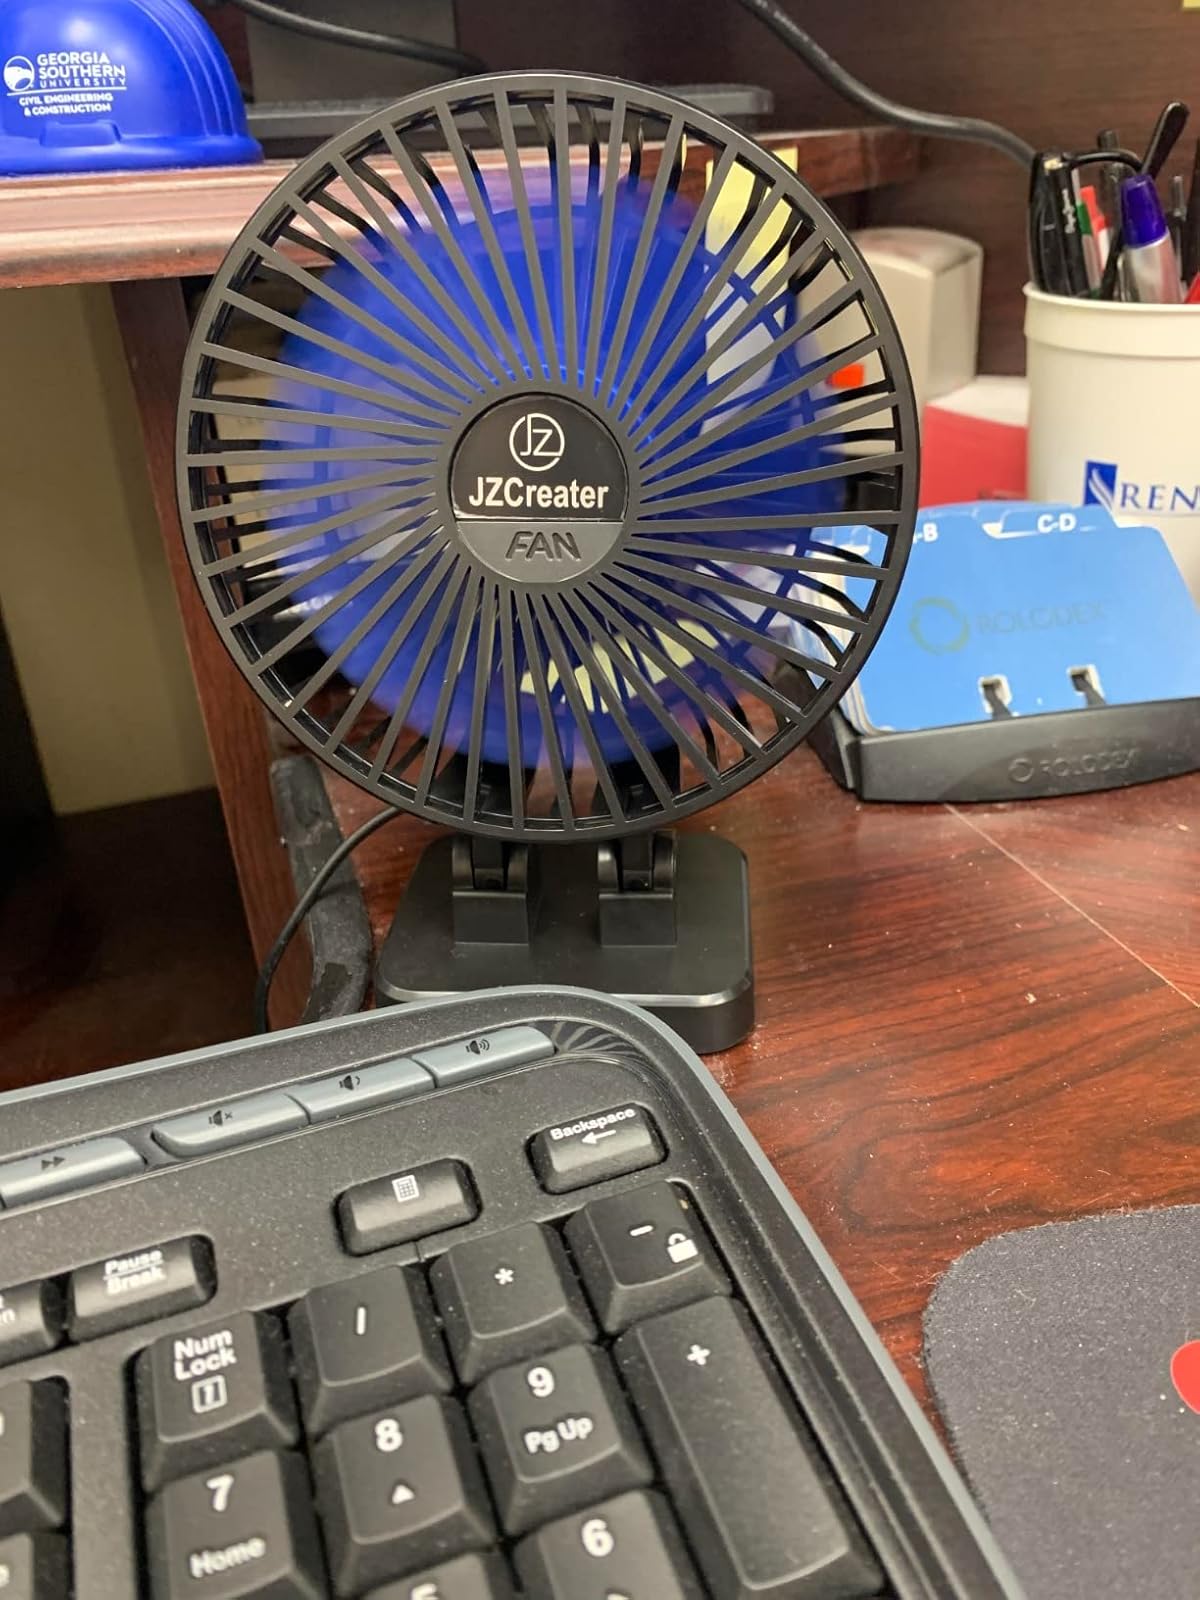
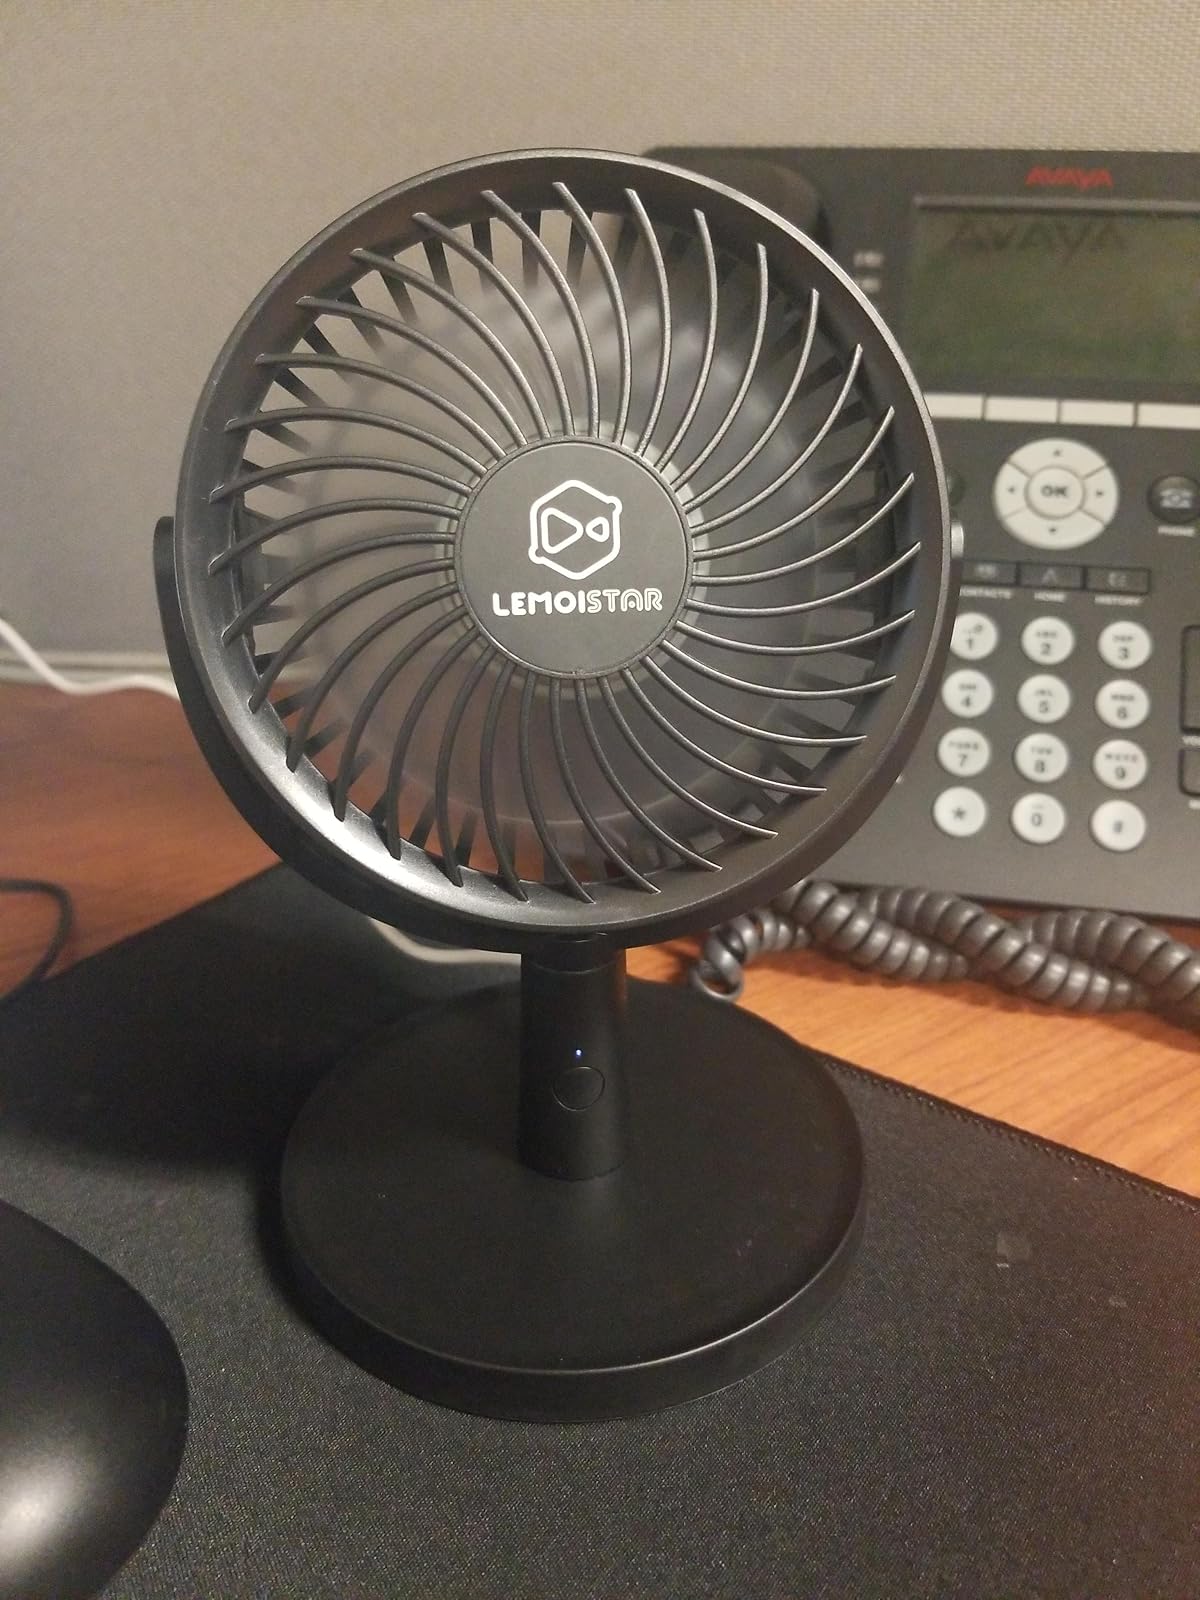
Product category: fan
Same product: no